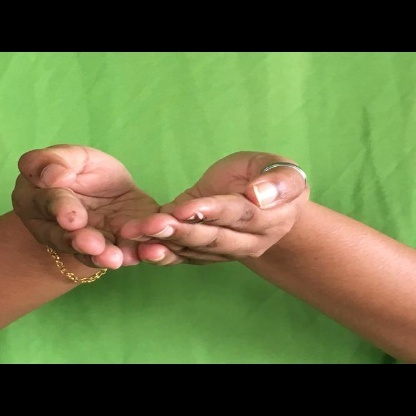
Mudra: Pushpaputa